West Nanjing Road station

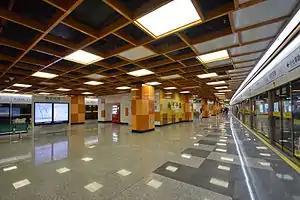
Line 12 platform

West Nanjing Road Station is a virtual interchange station between Lines 2, 12 and 13 of the Shanghai Metro, located along one of Shanghai's main commercial streets, with a number of international flagship stores situated nearby. This station, known as "Shimen No. 1 Road" station before October 2006, is part of the initial section of Line 2 that opened from to that opened on 20 September 1999. The station changed into its current name in October 2006 according to the new convention to name metro stations after famous streets or sights nearby rather than the vertical street neighbouring the station, making it easier for visitors to find these places.